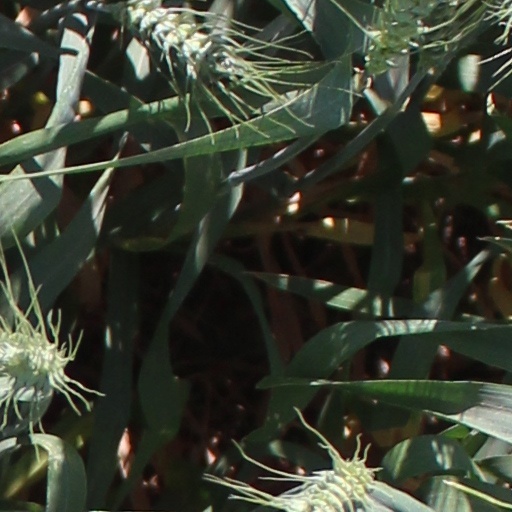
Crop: wheat